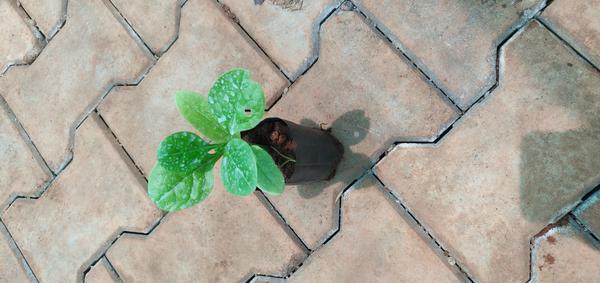
Plant: Basale